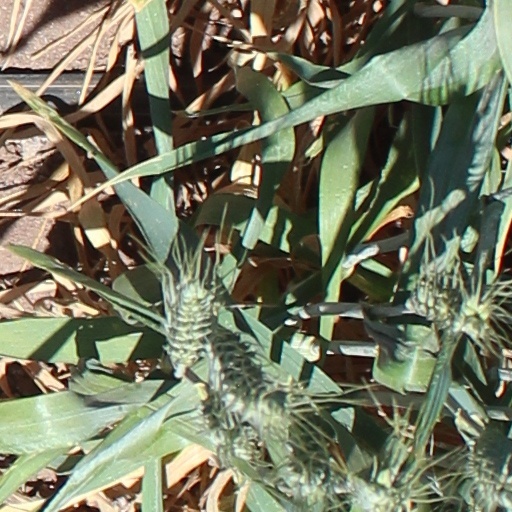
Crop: wheat